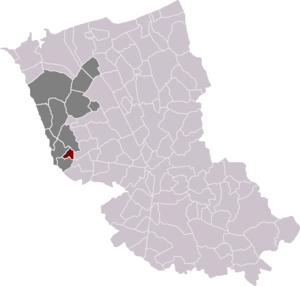
Wulverdinghe est une commune française, située dans le département du Nord en région Hauts-de-France.